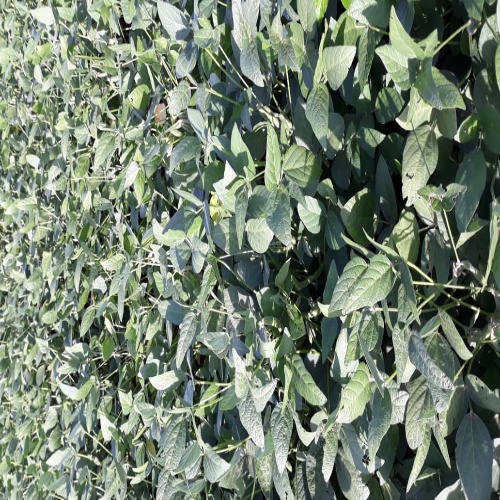
Label: Caterpillar